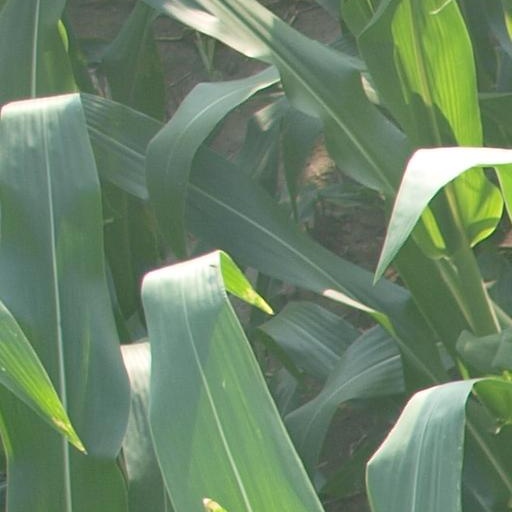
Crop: maize; corn